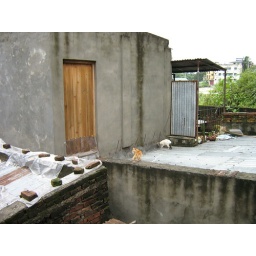
Two cats on the rooftop - close by is a gate where a guard dog is sleeping.